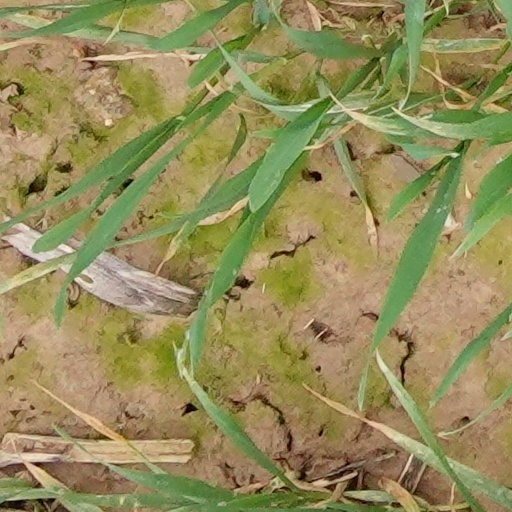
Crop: wheat